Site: brandenburg
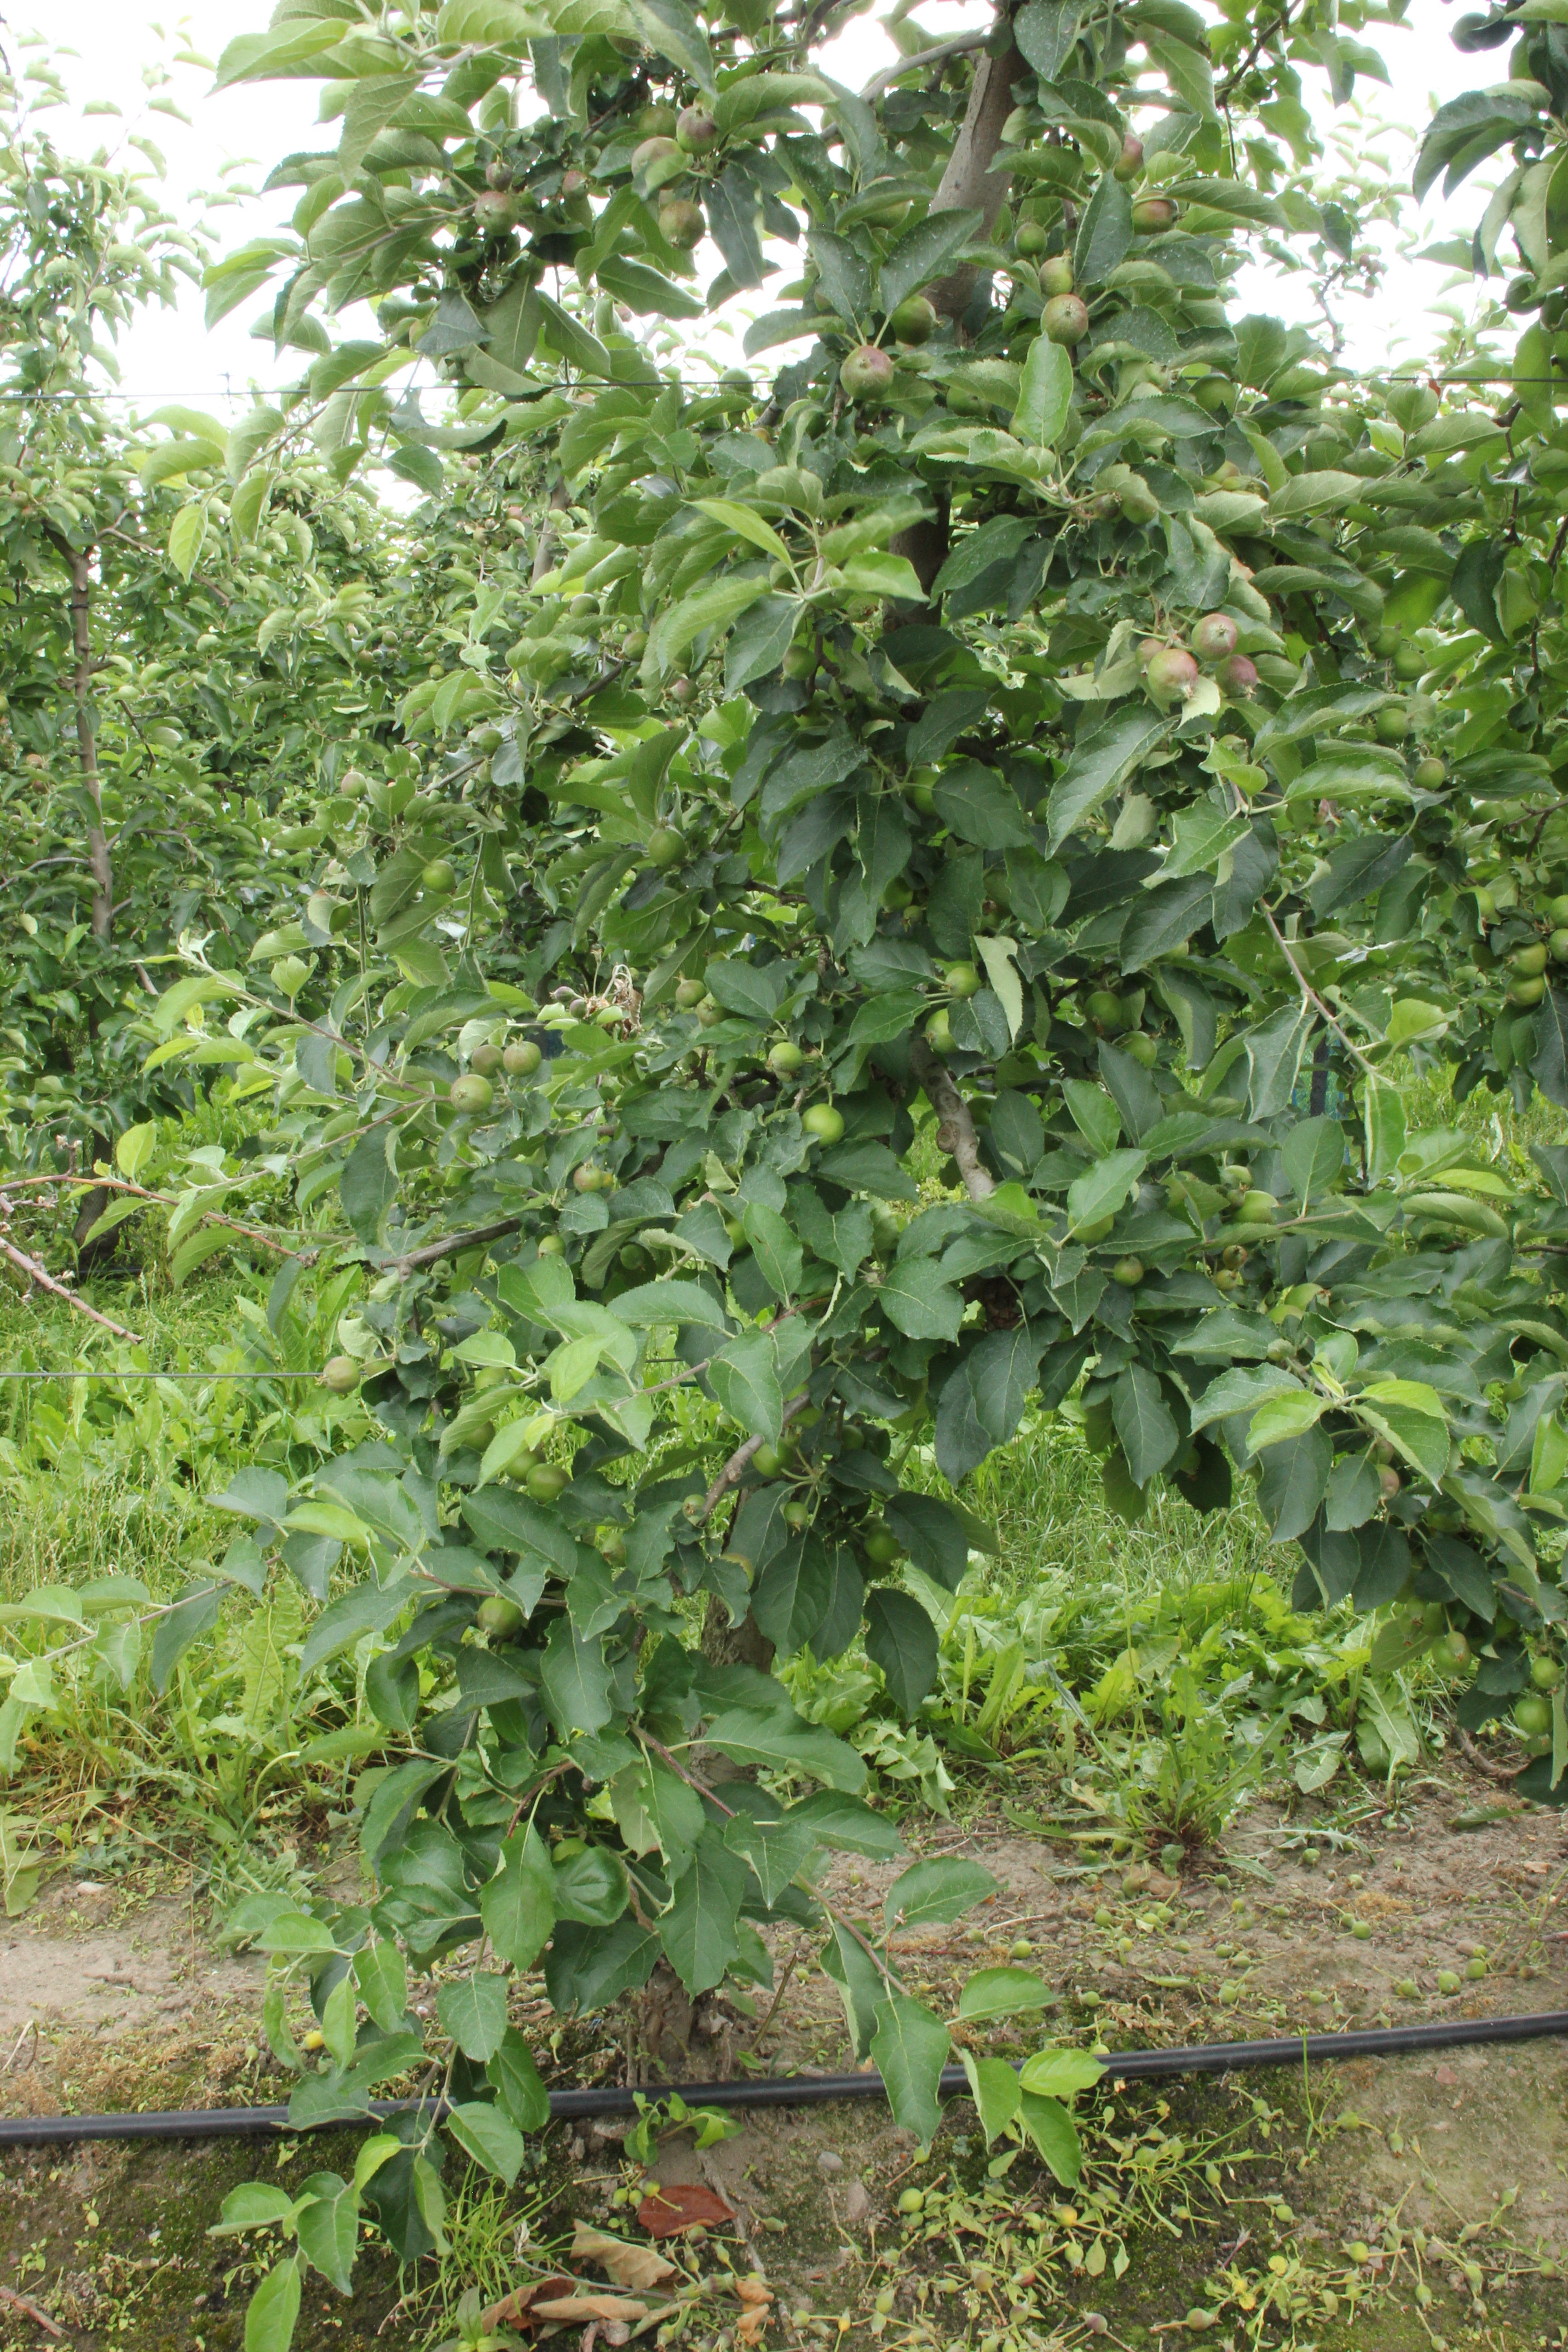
Growth stage (BBCH 73): Development of fruit